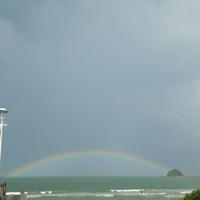
Weather: cloudy or overcast